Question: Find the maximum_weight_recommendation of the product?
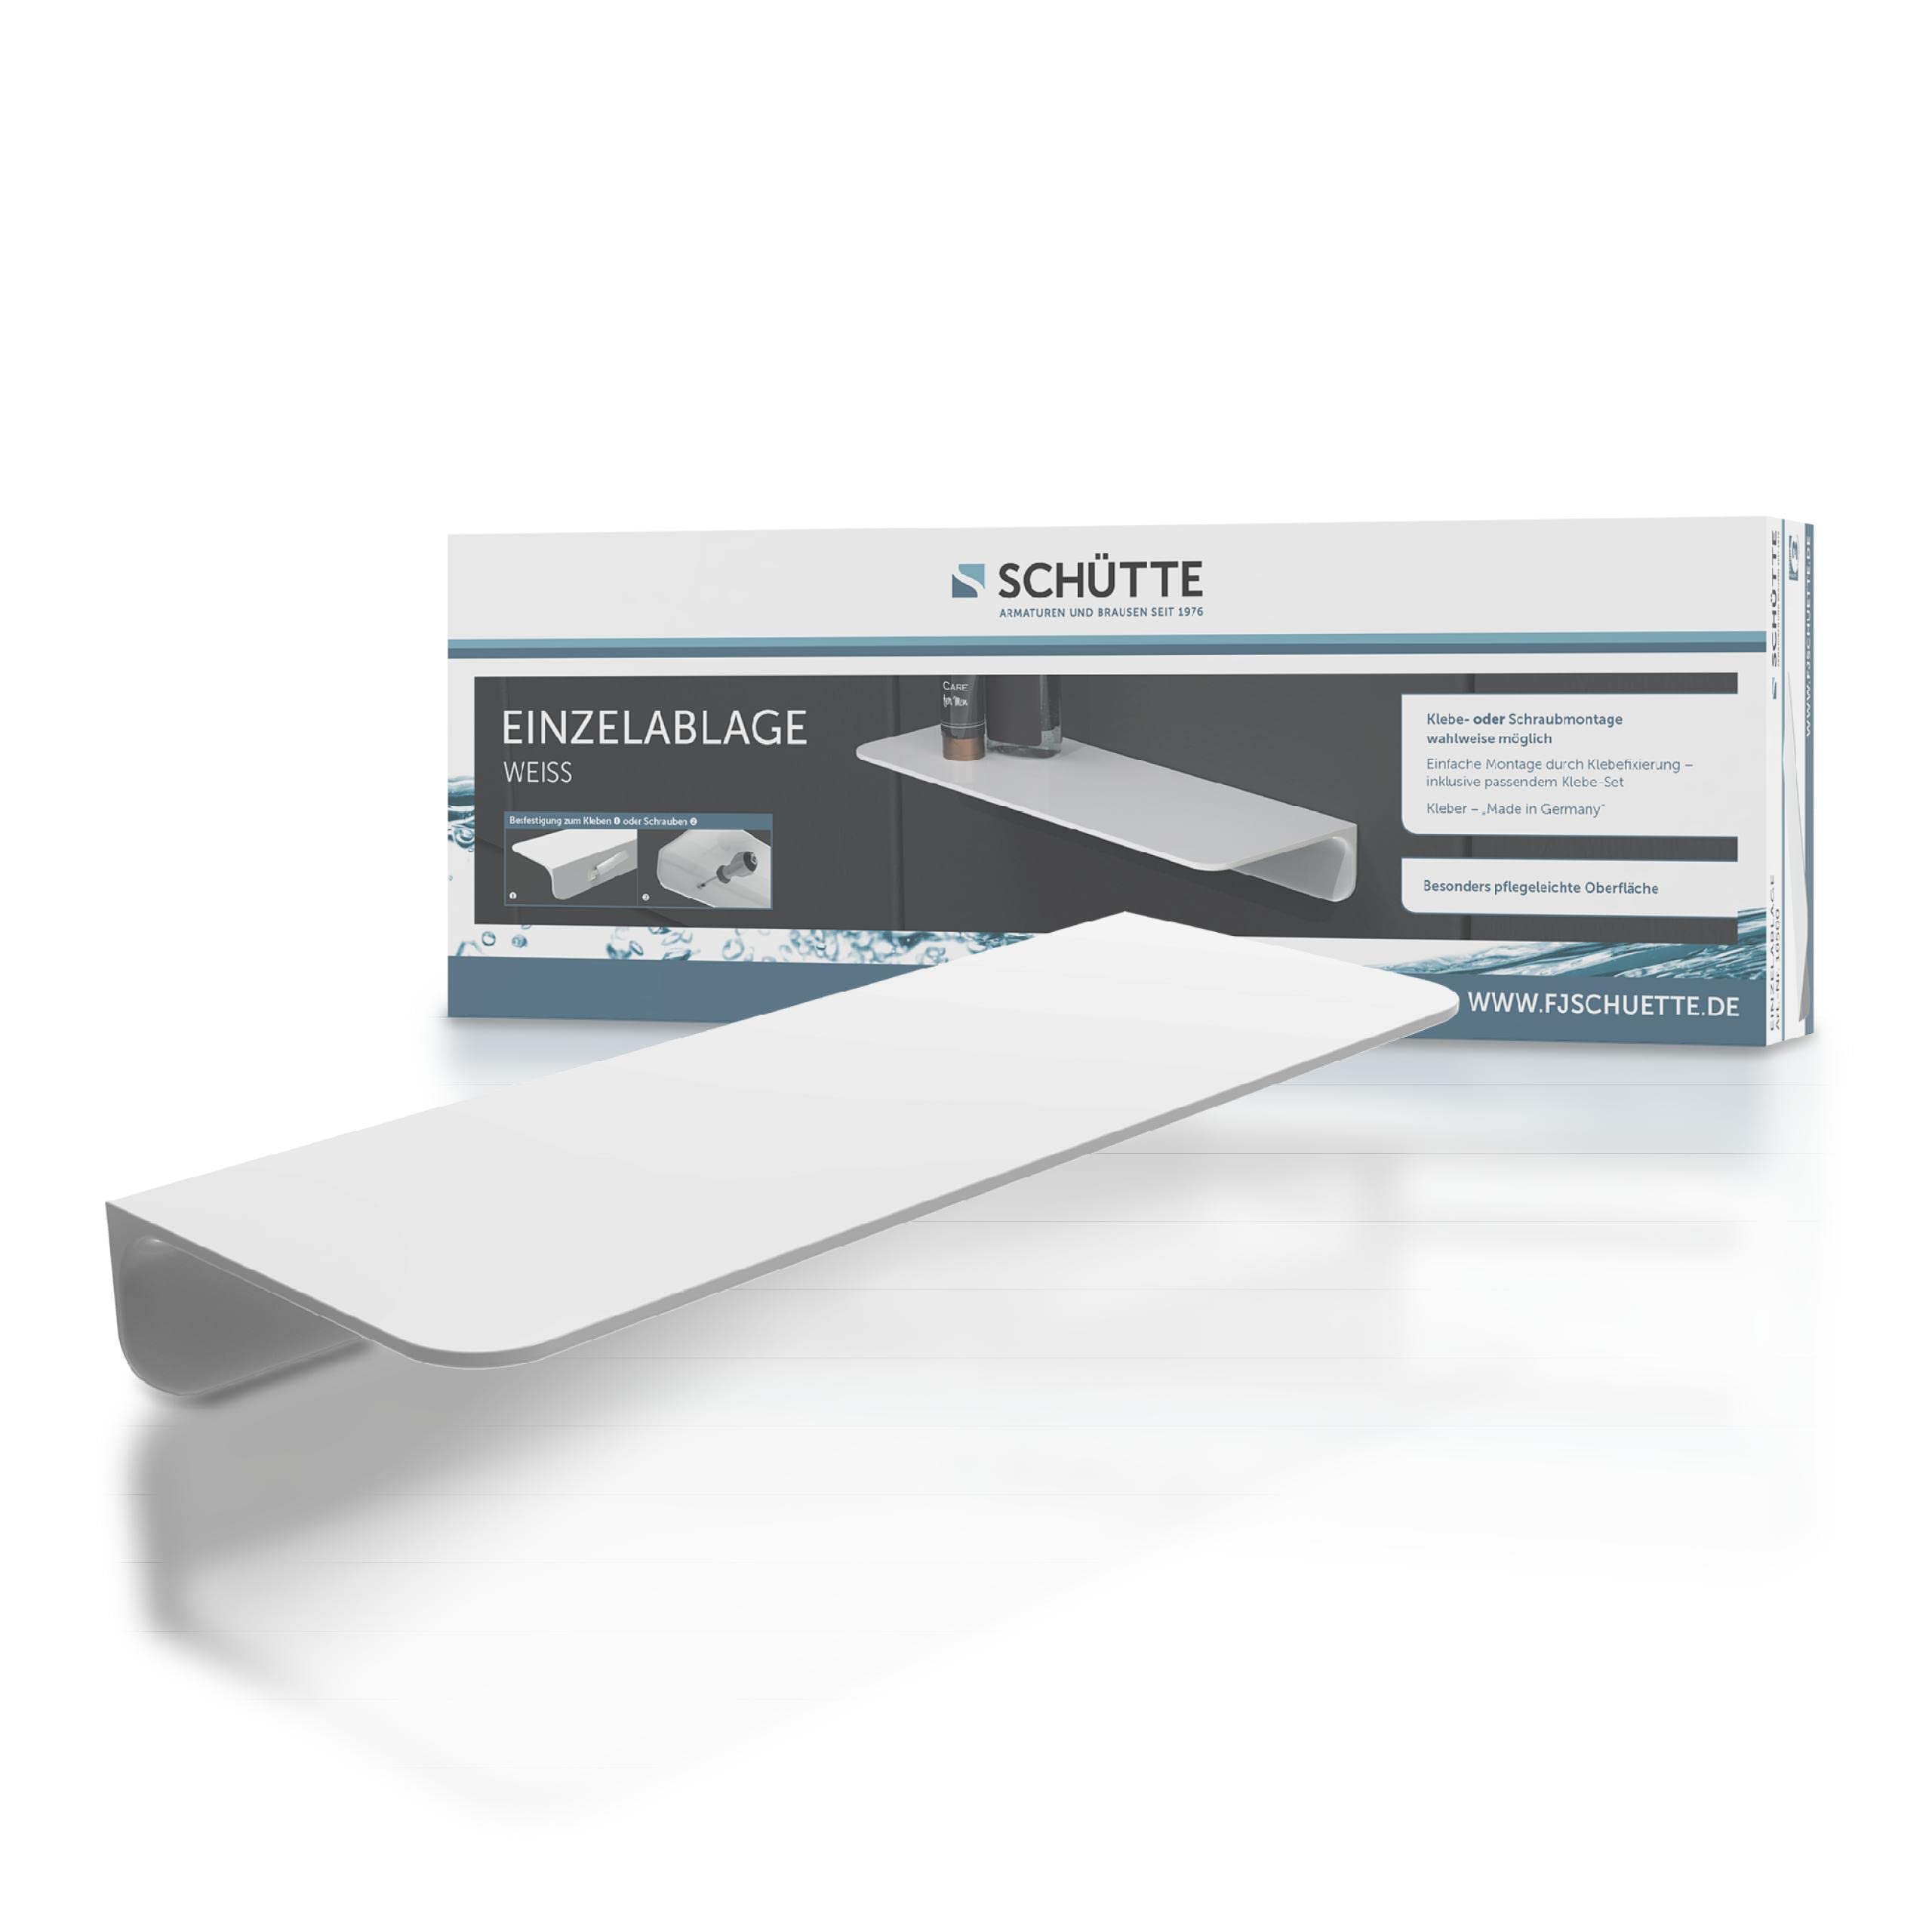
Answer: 1976.0 pound